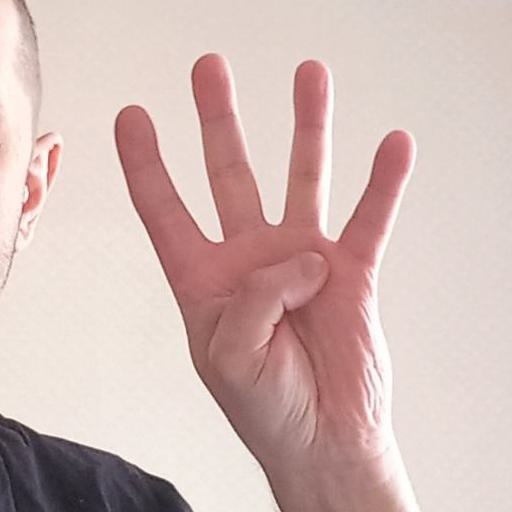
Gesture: four